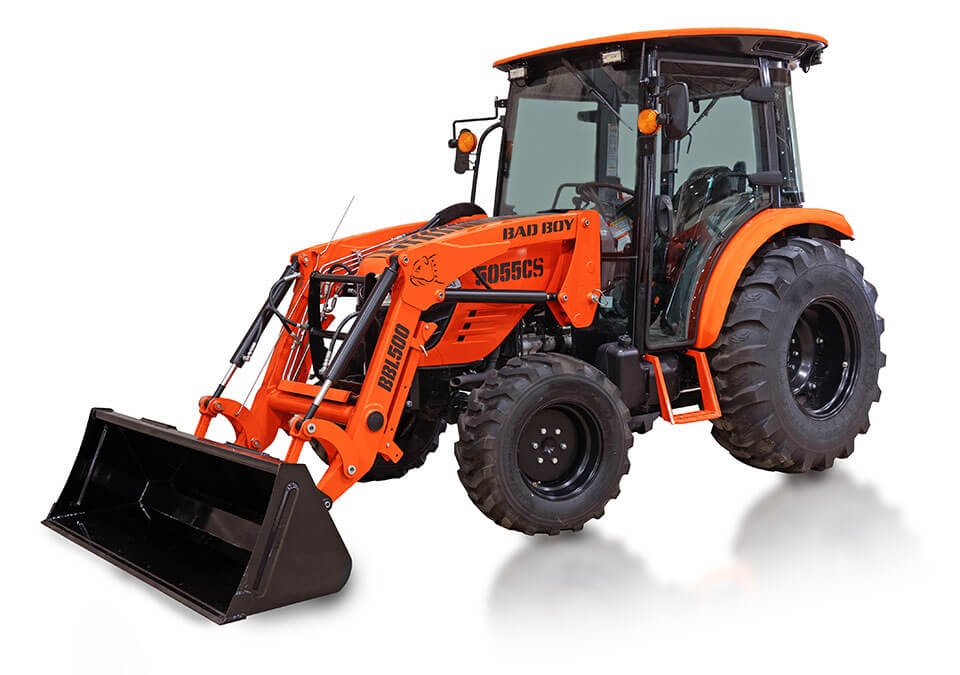
Bad Boy 50 Series Cab Tractor — 55 HP, Shuttle, Industrial Tires w/ Loader
Brand: Bad Boy
Bad Boy 50 Series Cab Tractor — 55 HP, Shuttle, Industrial Tires w/ Loader Step into all-weather comfort and serious working power with the Bad Boy 50 Series cab tractor. Built for farms, ranches, acreage, and job sites, this 55-horsepower compact/utility tractor pairs a shuttle-shift transmission with industrial tires and a front-end loader to move material, tackle ground work, and keep productivity high season after season. If you’re searching for a tractor with a cab, loader, and rugged tires that’s ready to work right now, this 50 Series configuration delivers. Key Highlights Enclosed Cab: Work comfortably in changing weather with a spacious, visibility-friendly cab that keeps you protected while you operate. 55 HP Power: Confident horsepower for loader work, grading, brush clearing, and everyday property maintenance. Shuttle-Shift Transmission: Quick forward/reverse changes for efficient loader cycles and precise maneuvering around barns, gates, and job sites. Industrial Tires (Rugged Tread): Durable, versatile traction that balances bite and surface protection across dirt, gravel, and turf. Front-End Loader Included: Load, lift, carry, and dump with a matched loader designed to pair with the tractor’s power and balance. Work-Ready Versatility: Ideal for gravel driveway maintenance, hay and feed handling, landscaping projects, light construction, and general property upkeep. Specifications Model: Bad Boy 50 Series Configuration: Factory Cab Engine Power: 55 HP Transmission: Shuttle (F/R shuttle for rapid direction changes) Tires: Industrial tread Loader: Front-end loader included What You Can Do With It Move soil, mulch, gravel, and debris with the included loader Maintain driveways and lanes, prep sites, and level pads Handle chores around barns and pastures with confident traction Support landscaping, fencing, and light construction projects Why It’s a Smart Choice All-in-one setup (cab + loader + industrial tires) saves time and streamlines purchasing Shuttle transmission boosts productivity in tight, repetitive loader work Industrial tires help you transition between surfaces without constant changes table { width: 100%; border-collapse: collapse; text-align: center; border: 1px solid black } td, th { border: 1px solid #dddddd; padding: 8px; } Width Weight Height Length 0 Inch 4349 Pounds 0 Inch 0 Inch
Category: Business & Industrial > Heavy Machinery > Tractors > Compact Tractors